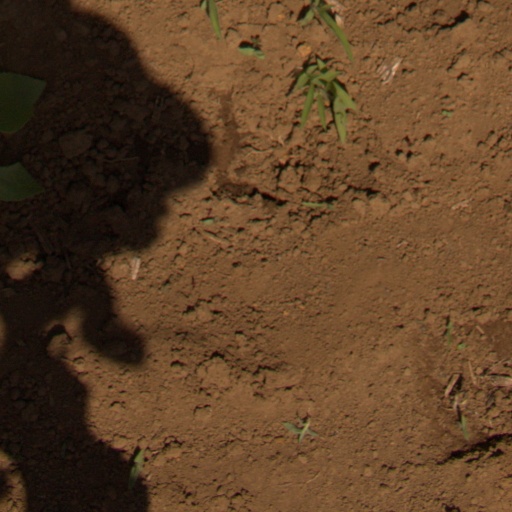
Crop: Jerusalem artichoke